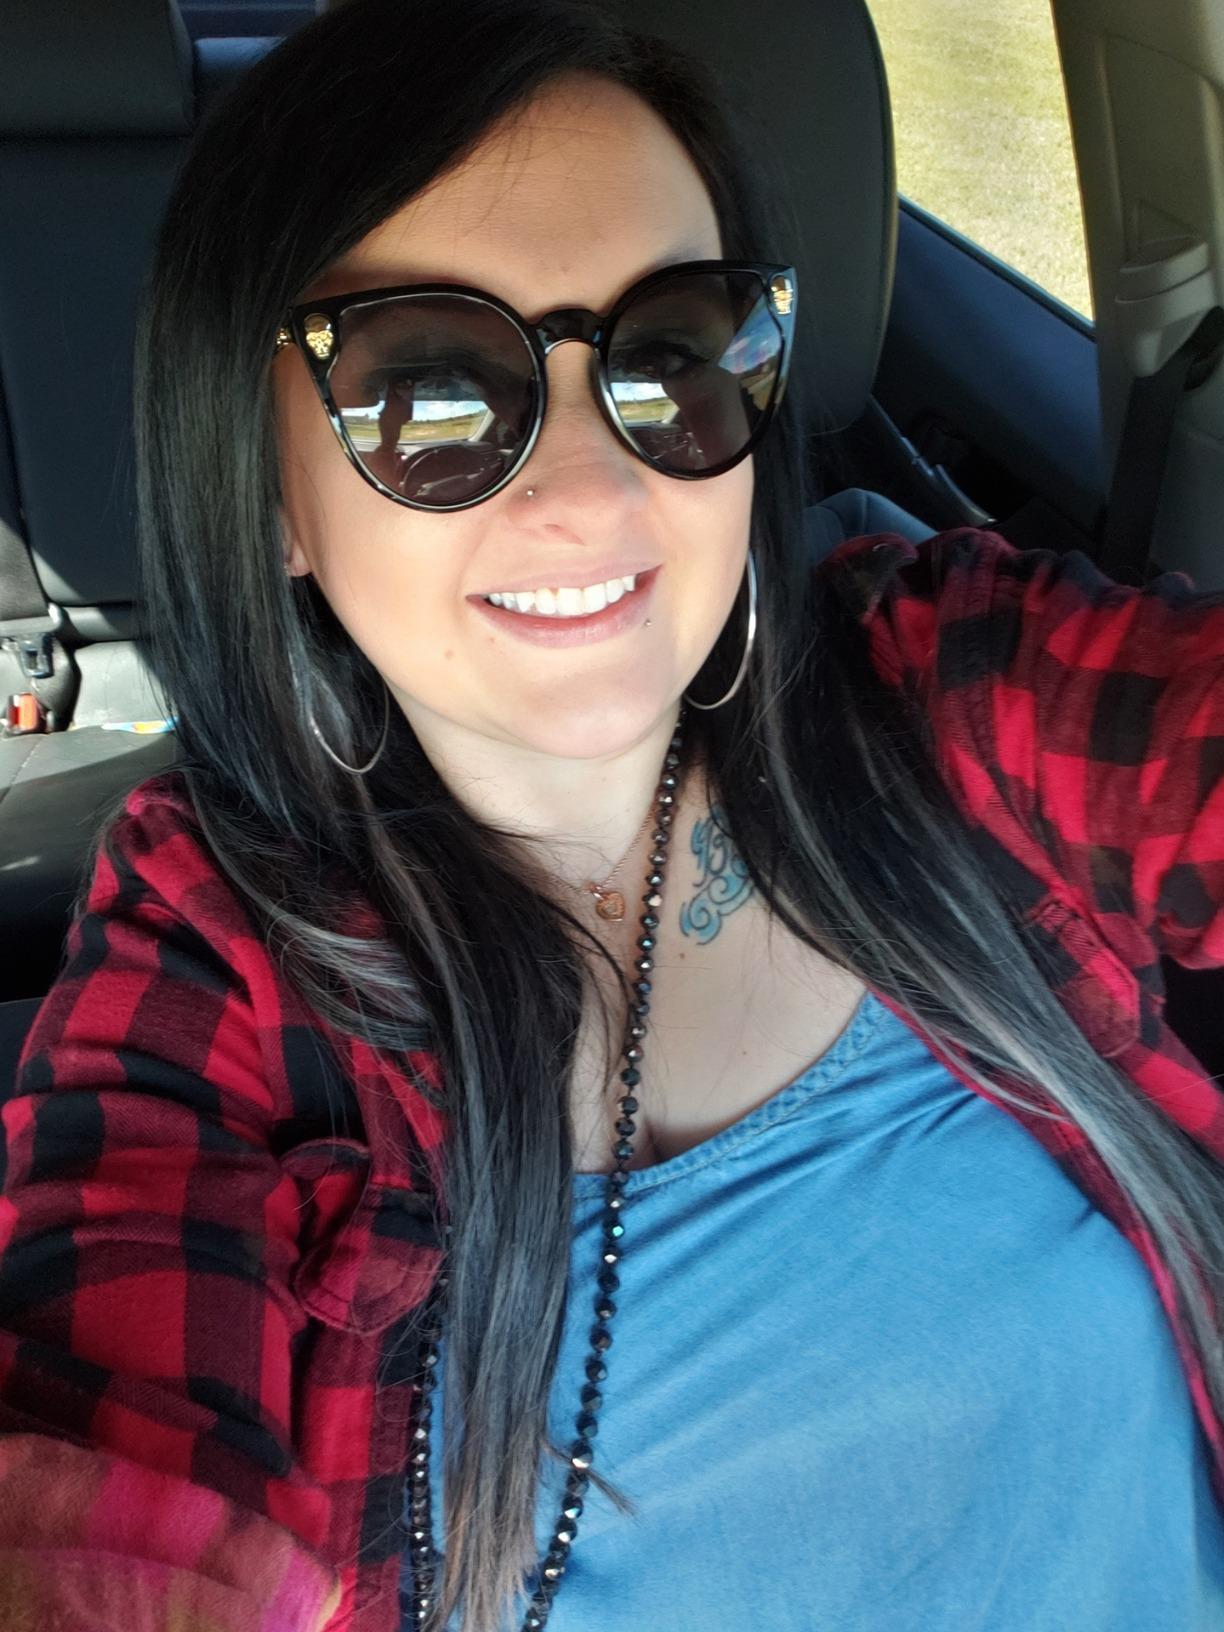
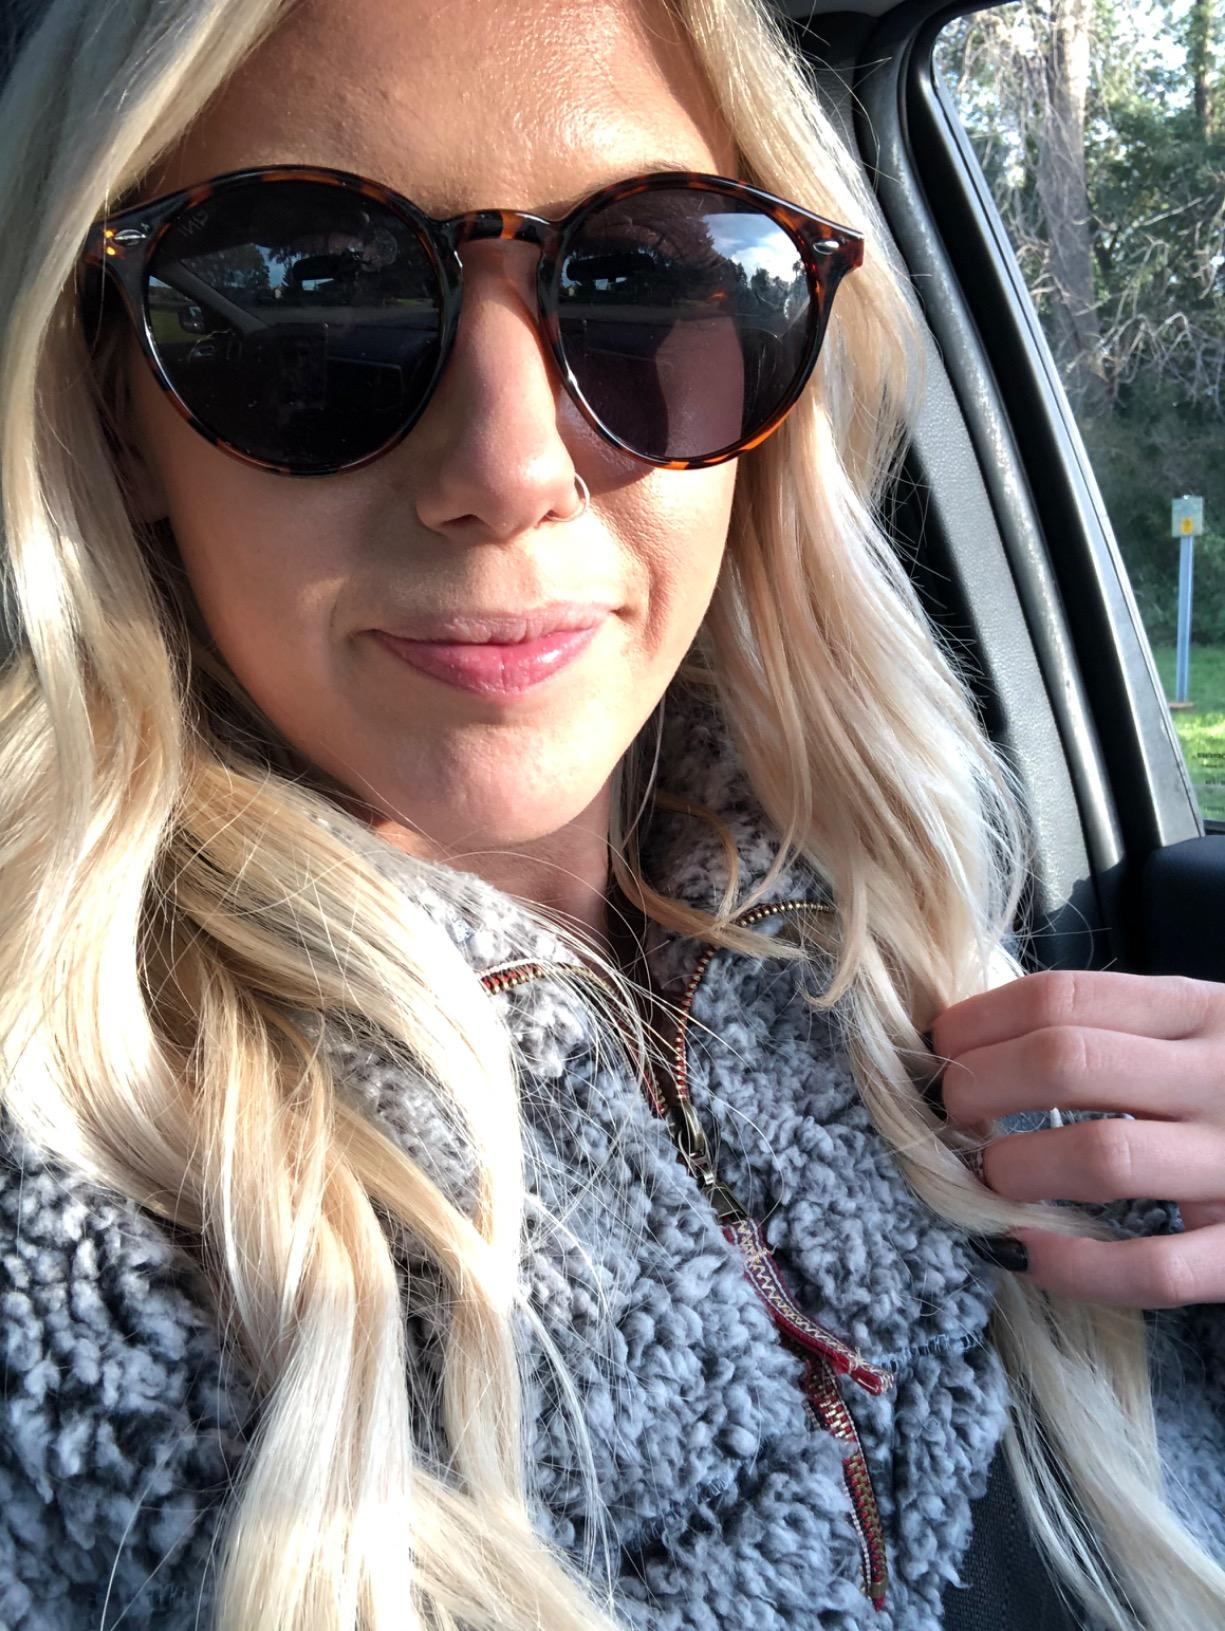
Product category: accessories_sunglasses
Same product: no